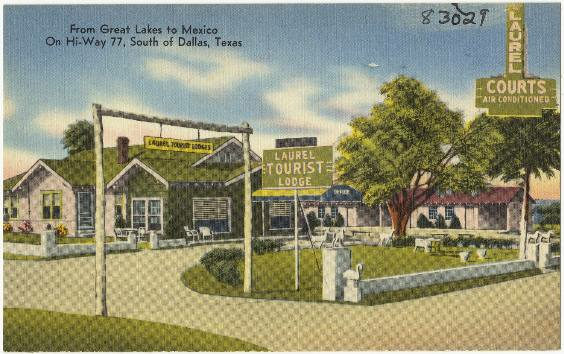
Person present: No